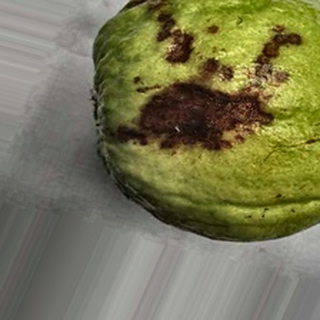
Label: guava_anthracnose